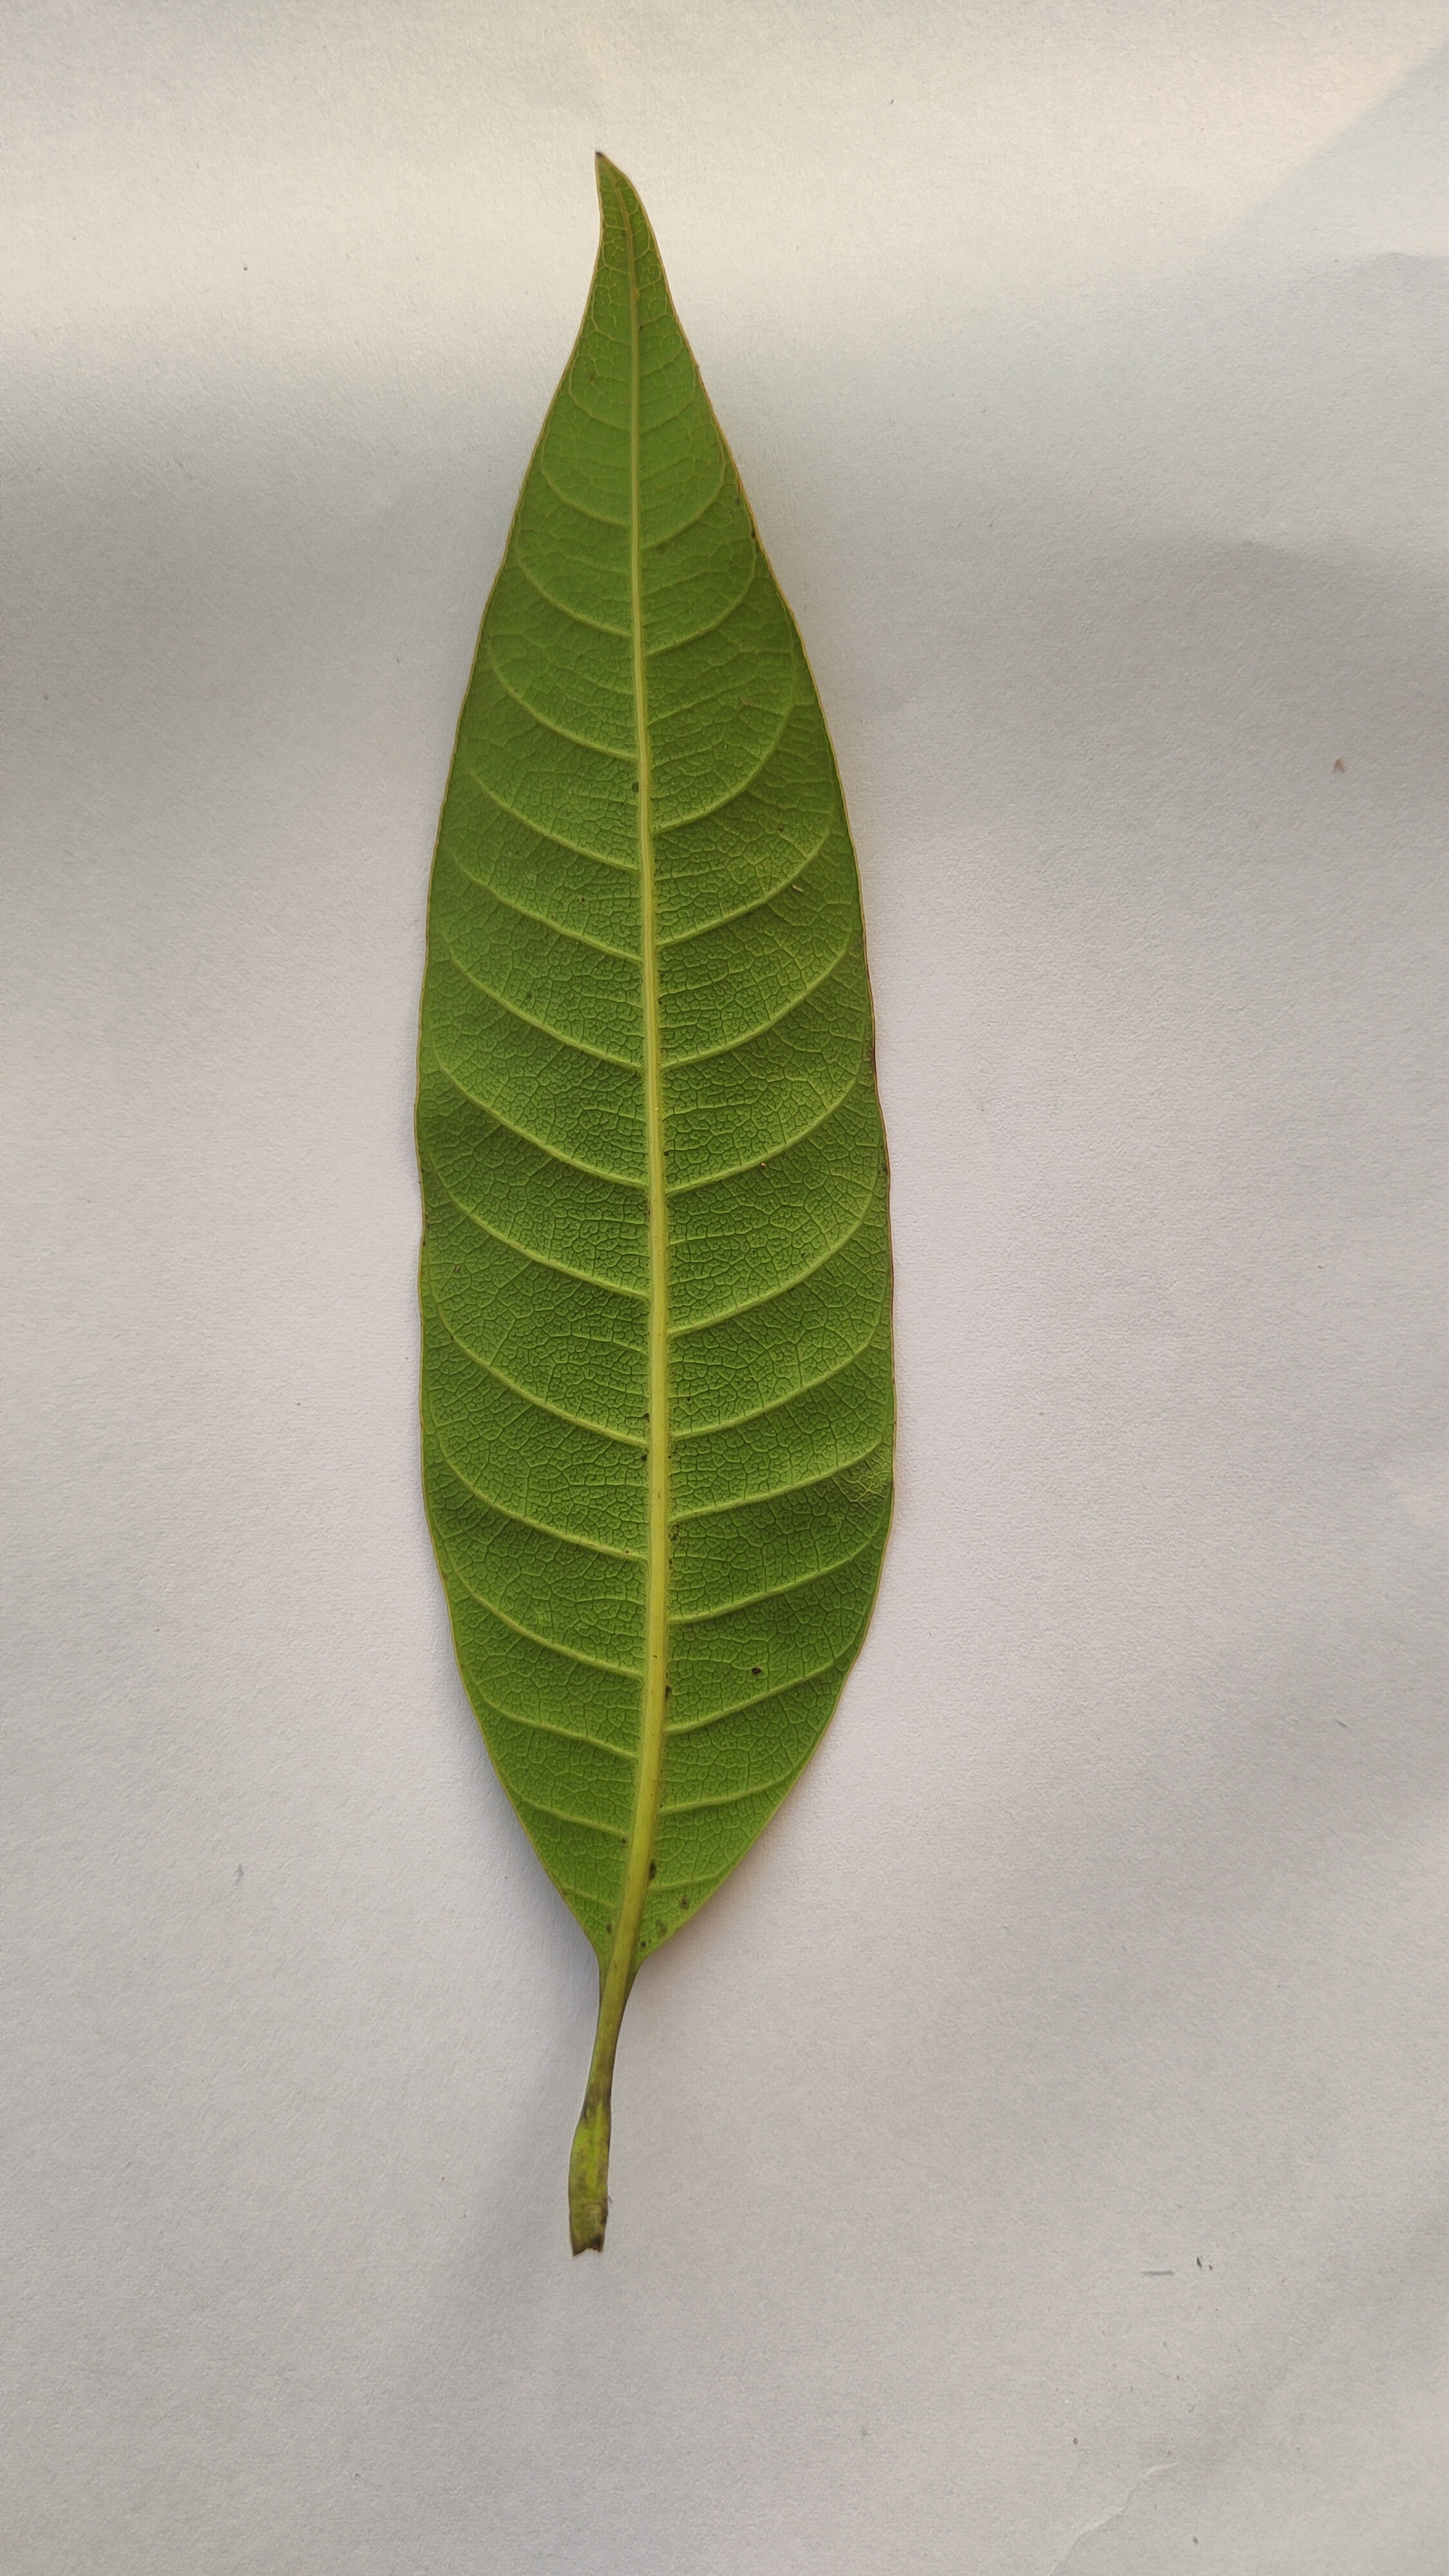
Leaf variety: Mango